2012 Qatar Airways Tournament of Champions

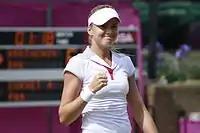
Daniela Hantuchová successfully defended her title in Pattaya

Vinci is participating for the second time after 2011. She qualified to the event by winning the Texas Tennis Open defeating Jelena Janković 7-5, 6-3 in the final and without dropping a set in the tournament. She then reached her first slam quarterfinal at the US Open after defeating world no. 2Agnieszka Radwańska 6-1, 6-4 before losing to doubles partner Sara Errani 2-6, 4-6. In the other slams, she lost in the second round of the Australian Open to Zheng Jie 4-6, 2-6, first round of the French Open losing to Sofia Arvidsson 2-6, 6-4, 3-6, and the fourth round of Wimbledon losing to Tamira Paszek 2-6, 2-6. She earned another top ten win over world no. 7 Angelique Kerber 6-2, 7-6.